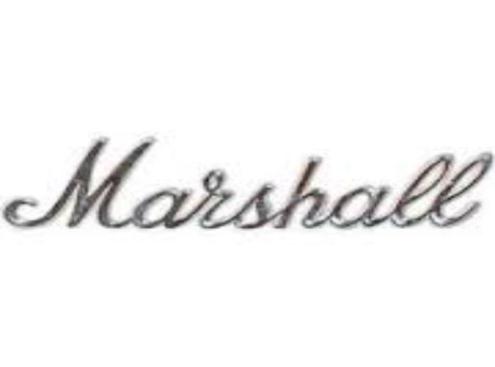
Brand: marshal
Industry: Necessities